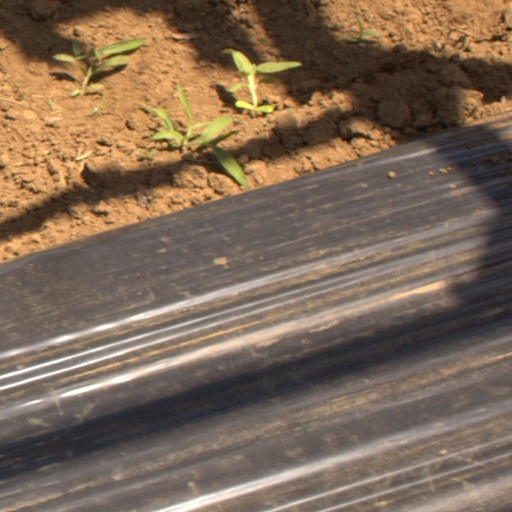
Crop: Jerusalem artichoke